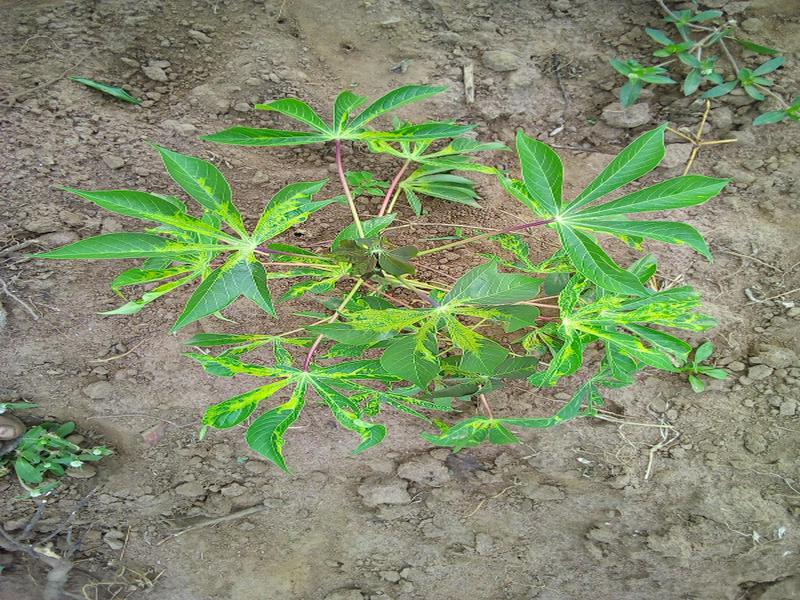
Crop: cassava
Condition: mosaic_disease